Eberhard Zacharias Munck af Rosenschöld

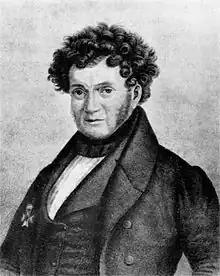
Munck af Rosenschöld. Etching by Magnus Körner.

Eberhard Zacharias Munck af Rosenschöld, (3 August 1775 – 18 May 1840) was a Swedish physician and smallpox vaccine pioneer in Sweden. He was the oldest son of bishop Petrus Munck and grandson of physician .